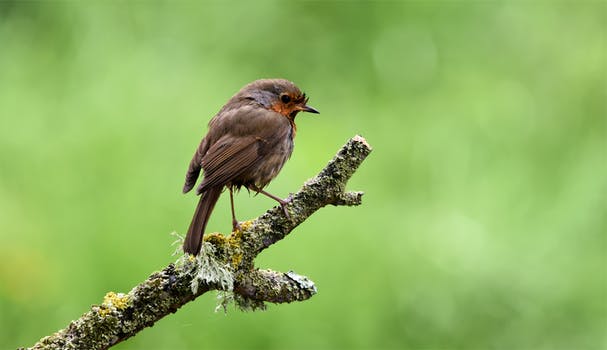
Label: No Watermark